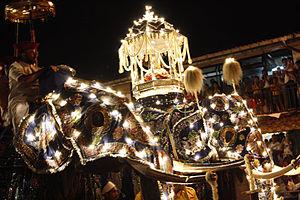
Éléphants caparaçonnés.